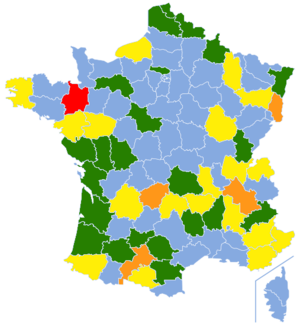
Carte du nombre de semaines fédérales internationales de cyclotourisme par département. Bleu = 0, Vert = 1, Jaune = 2, Orange = 3, Rouge = 4
La Semaine fédérale internationale de cyclotourisme, souvent simplement dite semaine fédérale, est un rassemblement cyclotouriste organisé par la FFCT qui a lieu lors de la première semaine d'août chaque année dans une ville française métropolitaine différente. Elle existe depuis 1927 et rassemble entre 10 000 et 17 000 cyclotouristes. Cela en fait le plus grand rassemblement de ce type en Europe. La 81ᵉ édition se déroulera à Cognac.